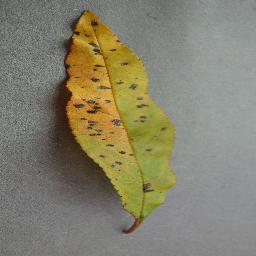
Label: Peach___Bacterial_spot